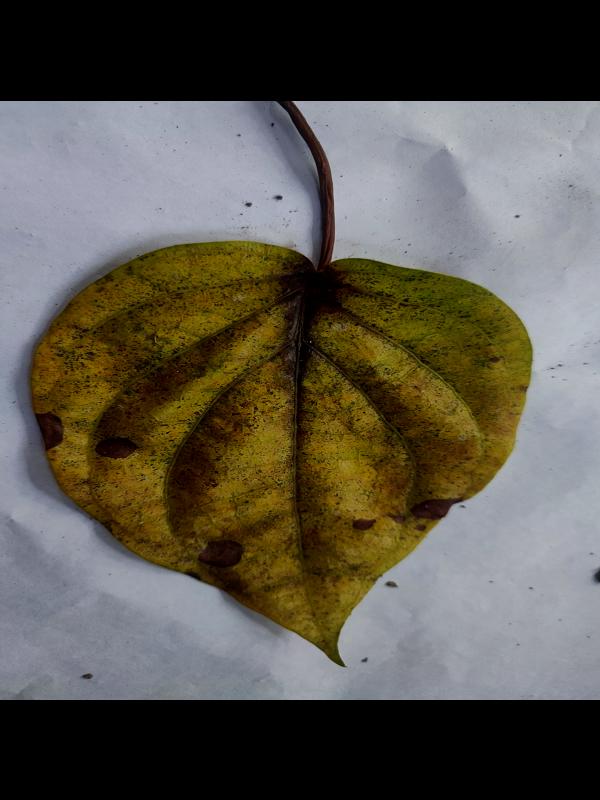
Label: Dried_Leaf